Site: brandenburg
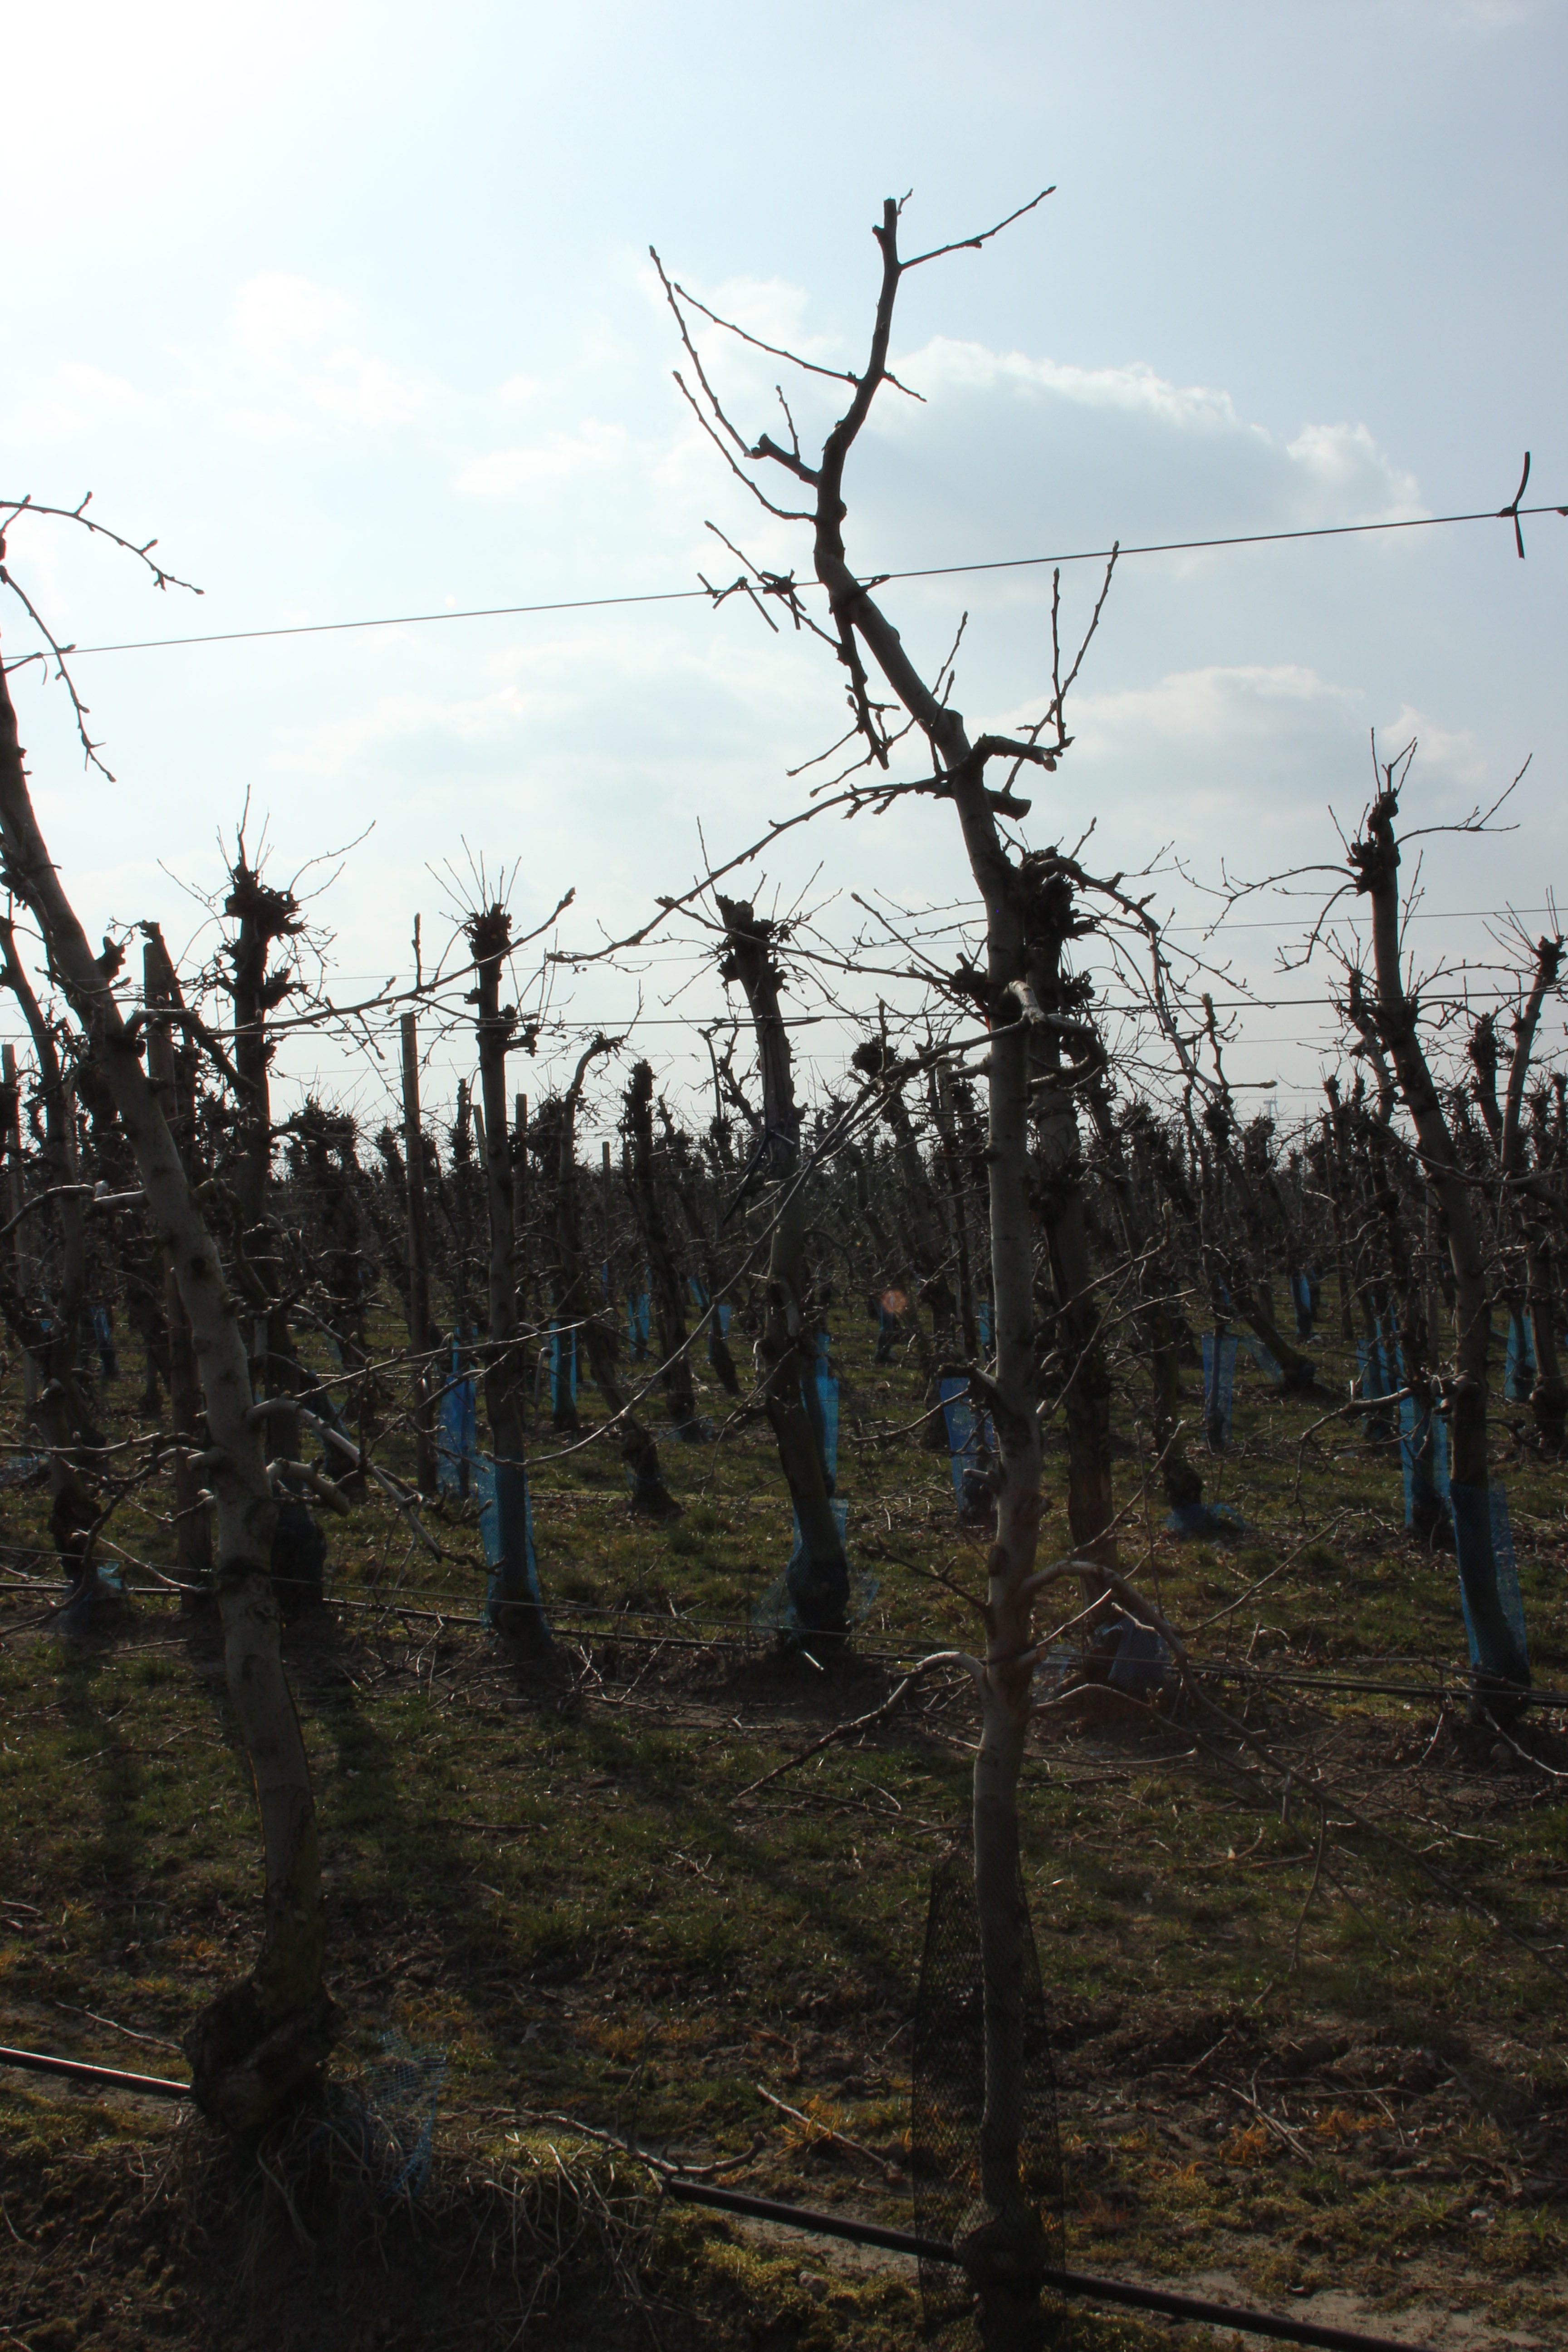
Growth stage (BBCH 03): Bud development